Huguenot Yacht Club (Long Island Sound)

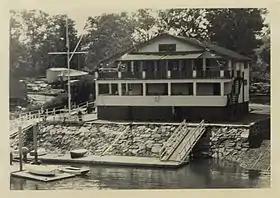

The club was founded and first organized in 1894 under the name "Neptune Yacht Club". The name was soon changed to "Huguenot Yacht Club" (HYC) to commemorate the founders of the community, the Huguenots, who settled the area after fleeing religious persecution in France. The club opened its doors on January 1, 1895 and officially incorporated on February 8, 1895. At that time the club was located just outside the bridge crossing to Glen Island Park on Neptune Island, in 2 small buildings leased from its owner Adrian G Iselin.